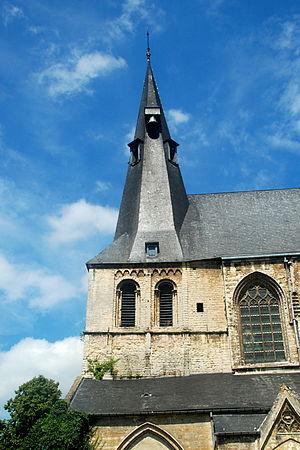
Belgique - Brabant flamand - Louvain (Leuven) - Église Saint-Jacques (Sint-Jacobskerk)
L'église Saint-Jacques est une église de style roman et gothique située à Louvain, dans la province du Brabant flamand en Belgique.